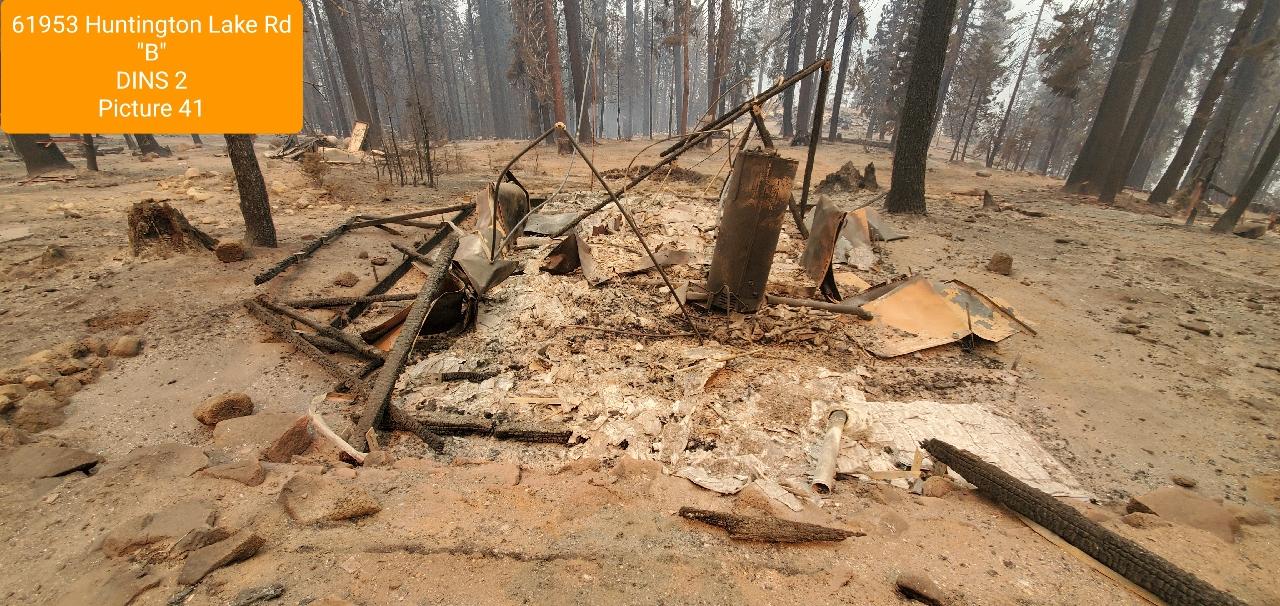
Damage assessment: destroyed